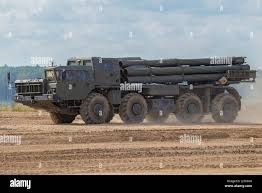
Label: Self Propelled Artillery